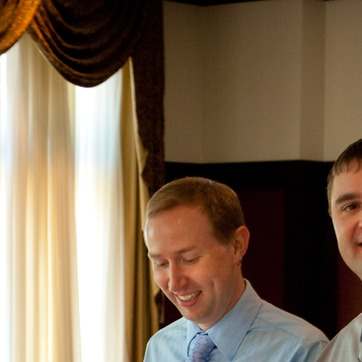
Material: hair